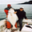
Label: flatfish